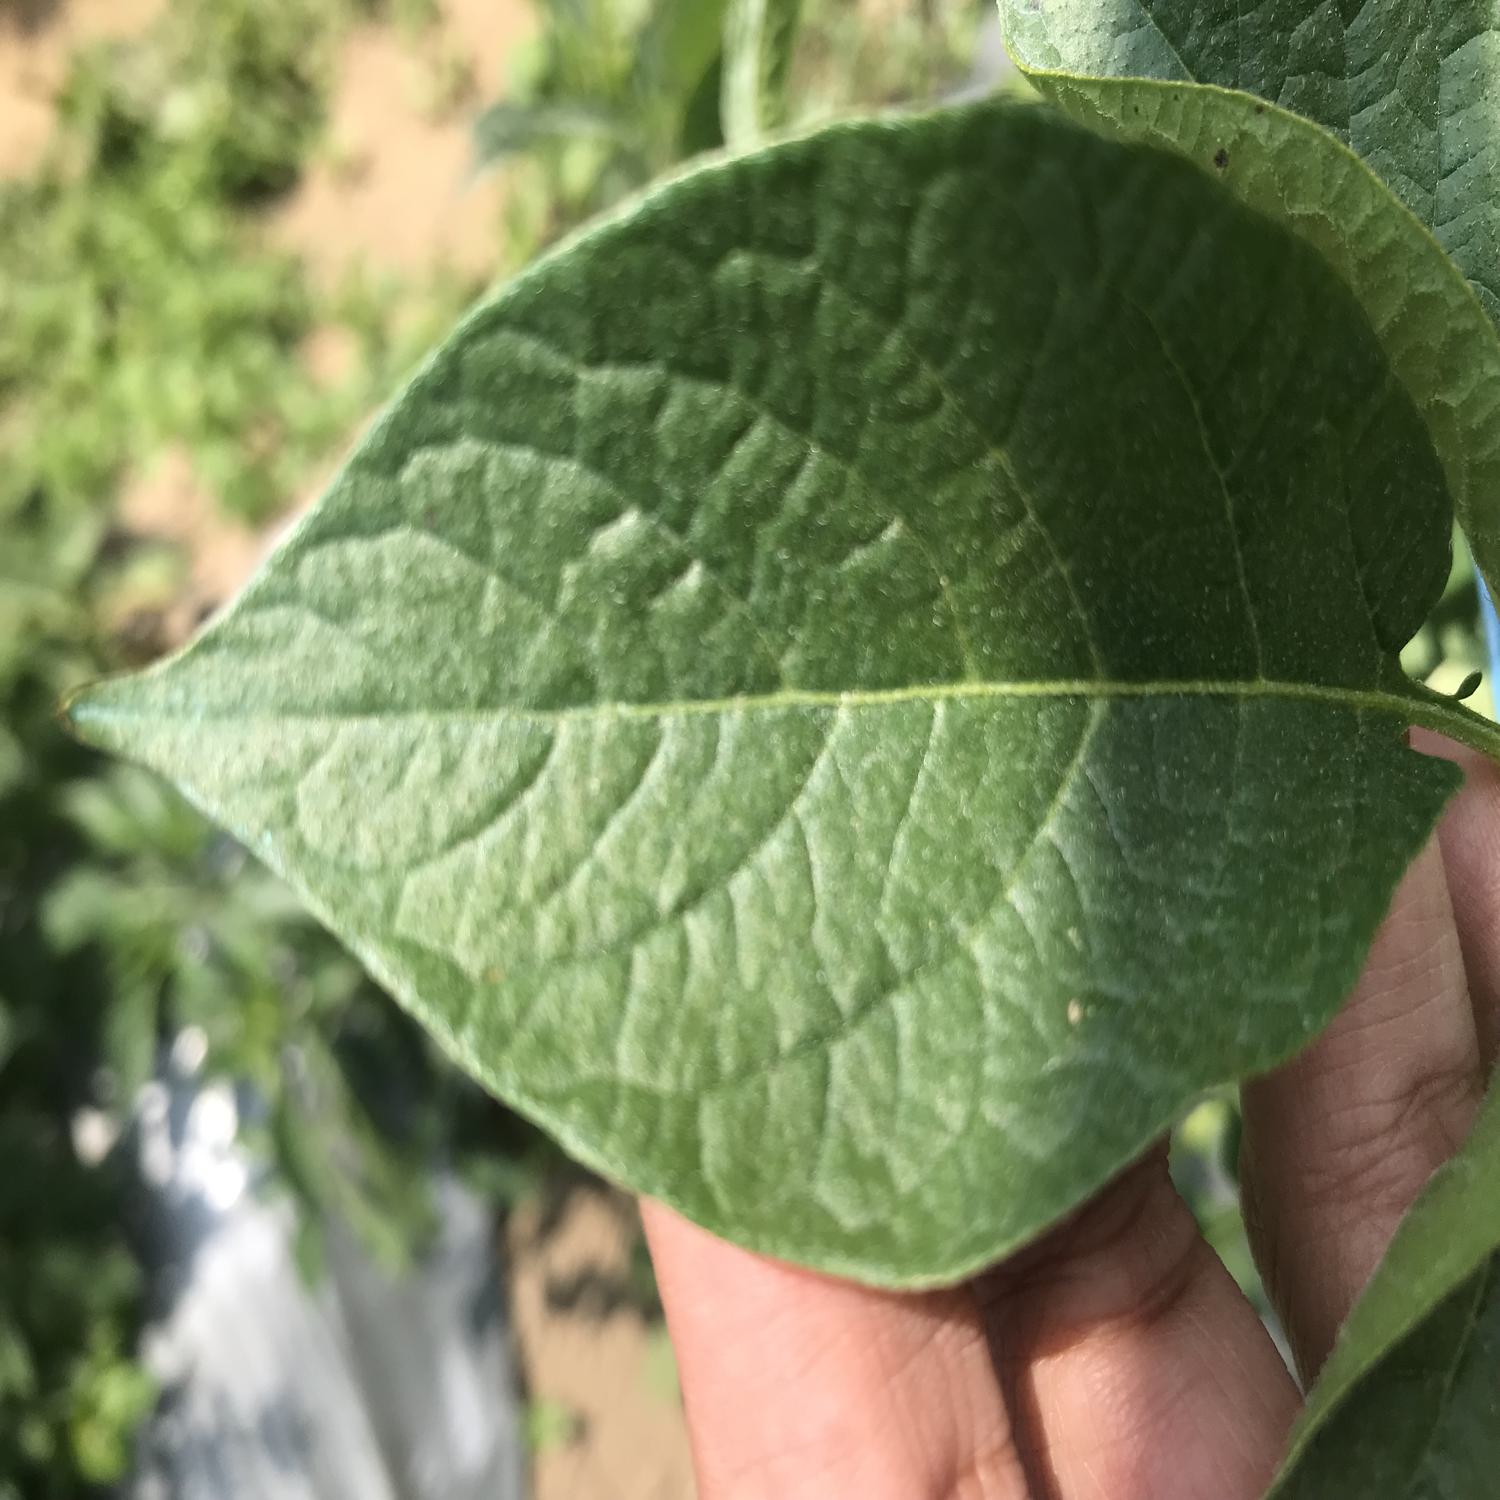
Label: Healthy